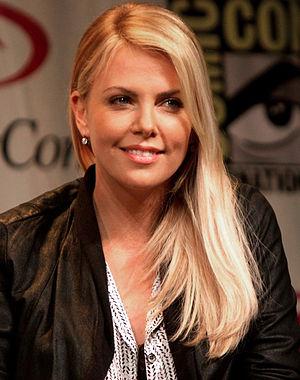
Albert à l'ouest ou Mille et une façons de mourir dans l'Ouest au Québec est un film américain écrit, produit et réalisé par Seth MacFarlane, sorti en 2014.